Veterans Memorial Centennial Bridge

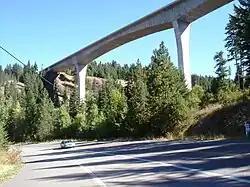
View of the bridge from East Coeur d'Alene Lake Drive, looking from the west.

The Veterans Memorial Centennial Bridge (formerly known as the Bennett Bay Centennial Bridge) is a freeway bridge in Idaho. The bridge carries Interstate 90 over a valley above Bennett Bay, an arm of Lake Coeur d'Alene.